Grand Duchess Maria Nikolaevna of Russia

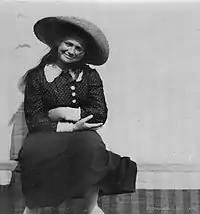
Smiling Grand Duchess Maria, Finland, c. 1912.

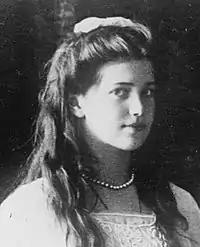
Grand Duchess Maria in 1914.

Maria was a noted beauty. She had light brown hair and large blue eyes that were known in the family as "Marie's saucers." Maria, Duchess of Saxe-Coburg and Gotha, Maria's great-aunt, declared that Maria was "a real beauty... with enormous blue eyes." Her mother's friend Lili Dehn wrote that she "was exceeding fair, dowered with the classic beauty of the Romanoffs." A gentleman at the Imperial court said that the infant Maria "had the face of one of Botticelli's angels." Her French tutor Pierre Gilliard said Maria was tall and well-built, with rosy cheeks. Tatiana Botkina thought the expression in Maria's eyes was "soft and gentle". Baroness Sophie Buxhoeveden, her mother's lady-in-waiting, reflected that "[Maria] was like Olga in colouring and features, but all on a more vivid scale. She had the same charming smile, the same shape of face." She would also go onto say that her eyes were "magnificent, of a deep blue," and that "her hair had golden lights in it."